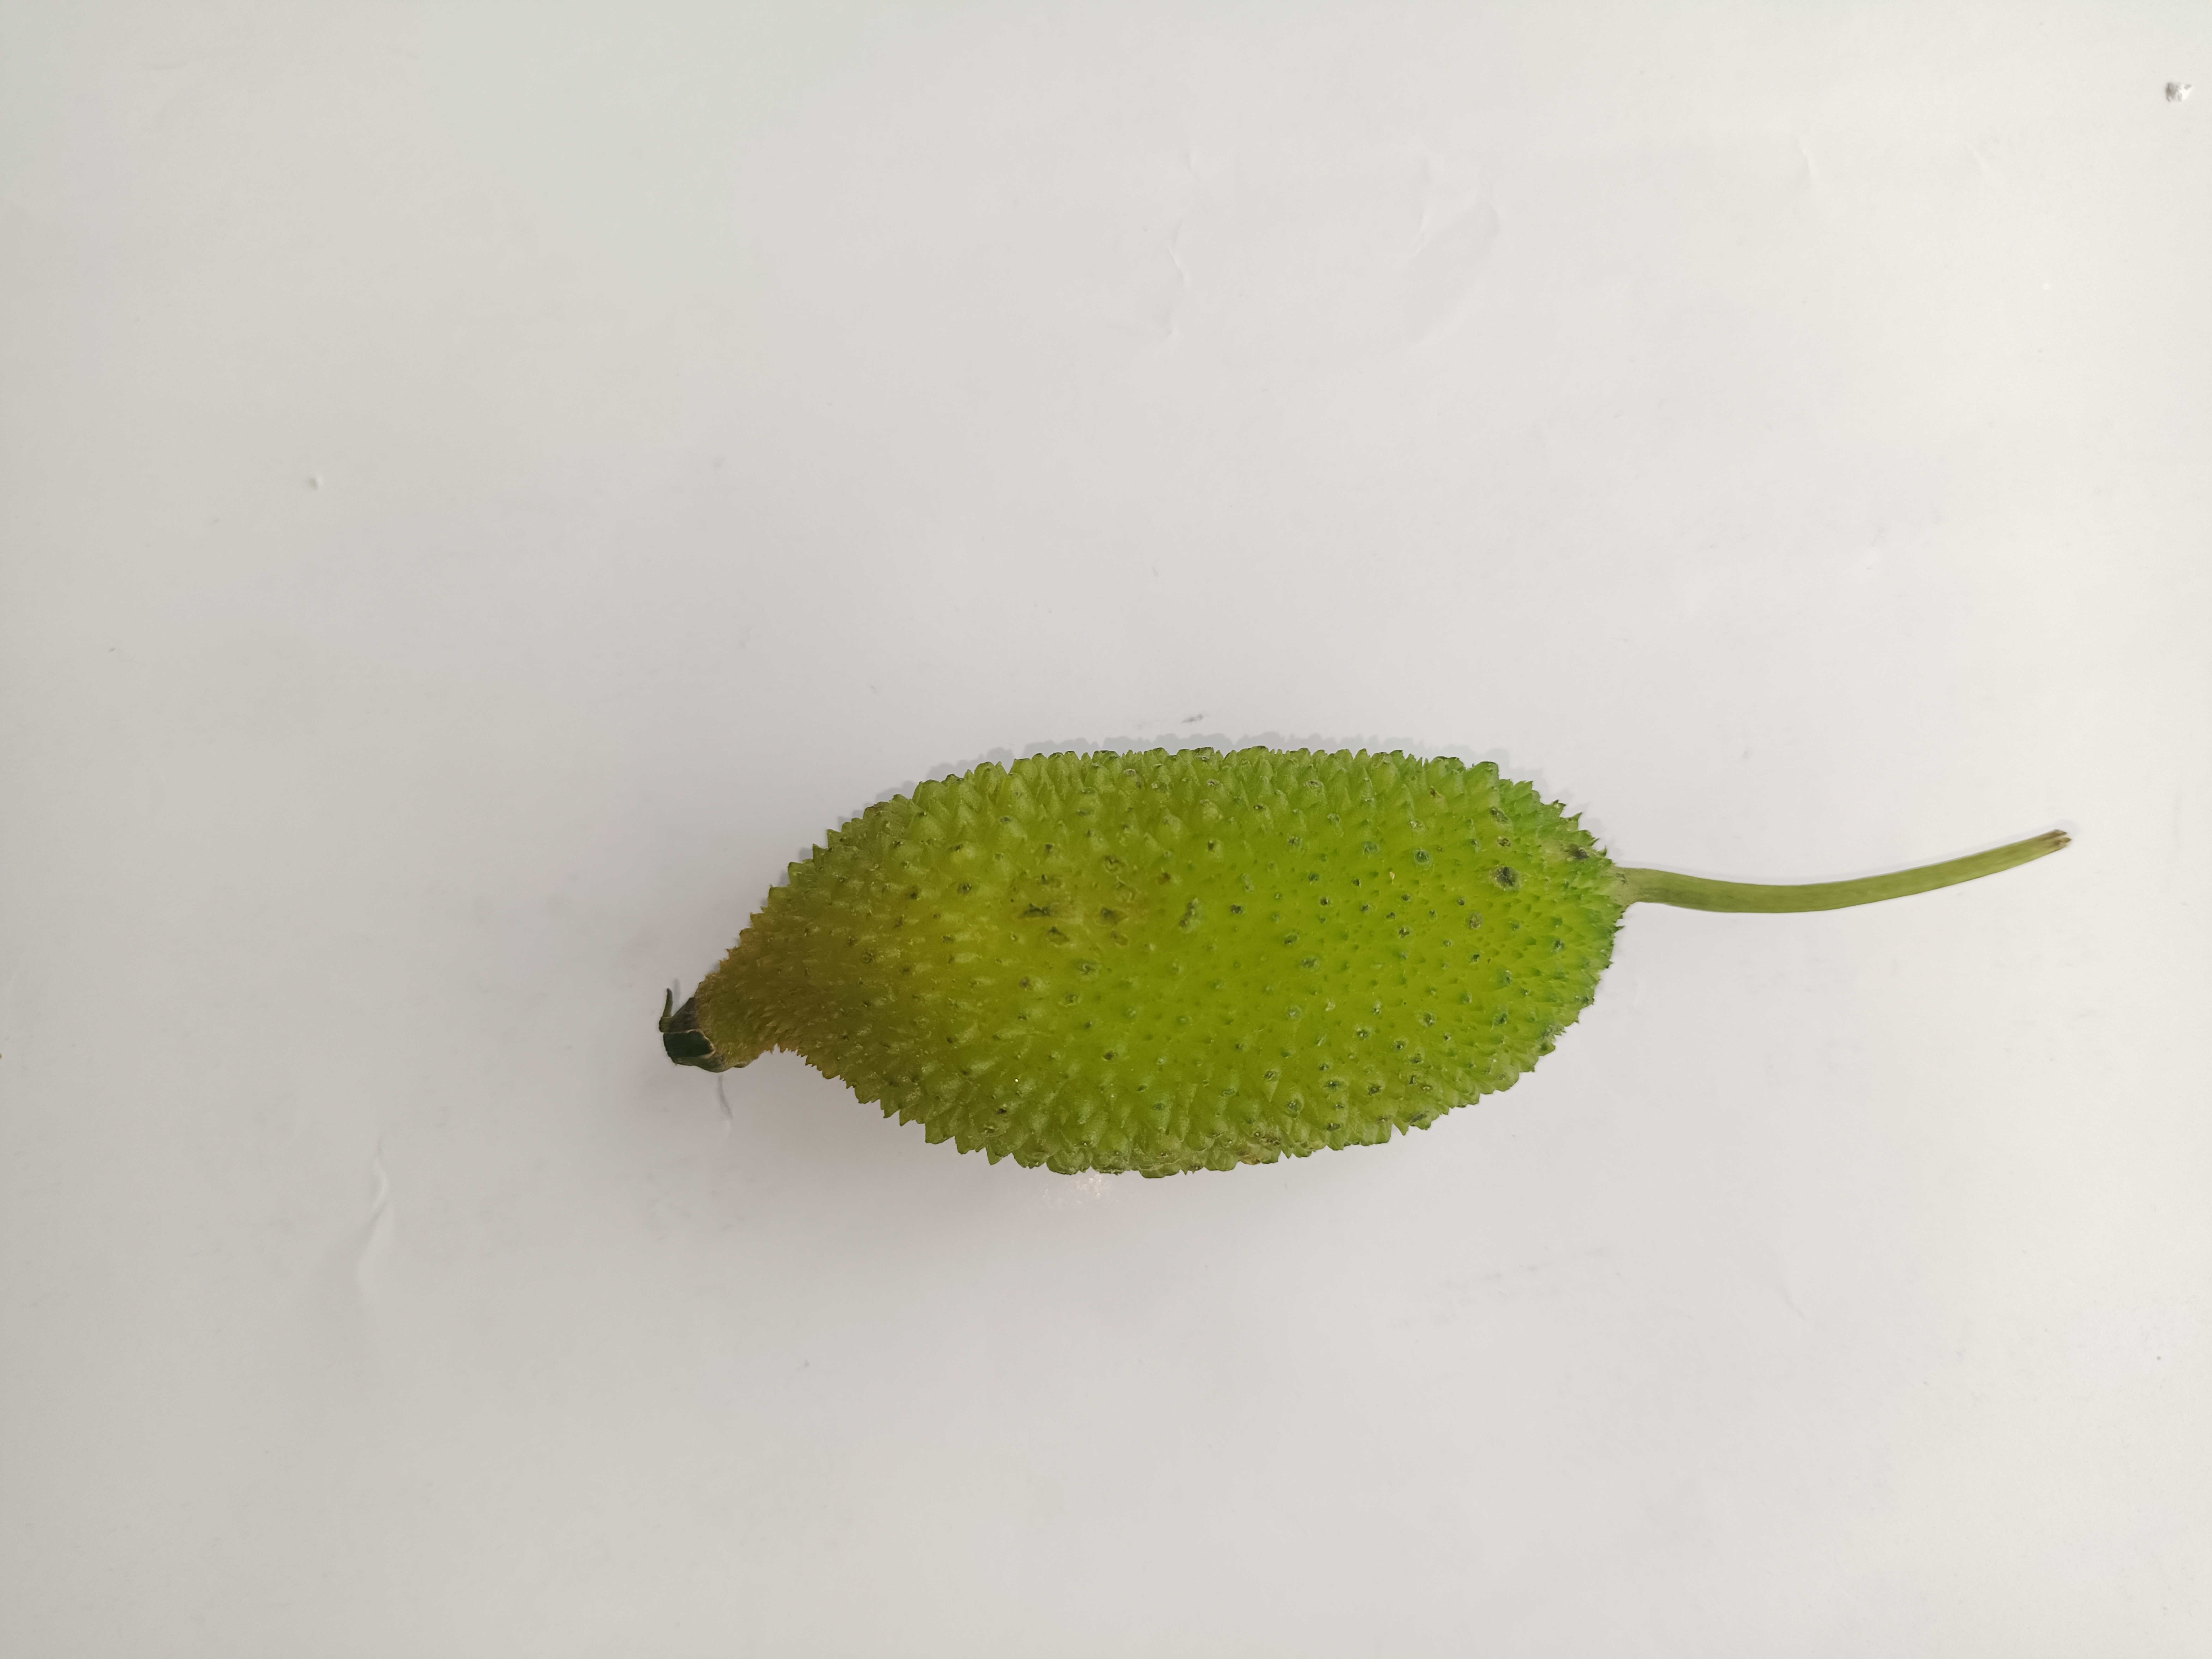
Label: Momordica dioica